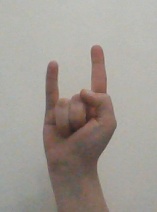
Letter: la